Advertising management

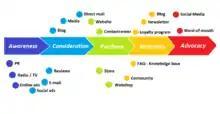
Customers rely on different types of marketing communications at different stages of their purchase decision.

The promotional mix is the specific combination of promotional methods used for a brand, product or family of products. Advertising is best treated as a "multiplier" that can leverage other elements of the promotional mix and marketing program. Therefore, advertising must be considered as part of a broader marketing and promotional program.